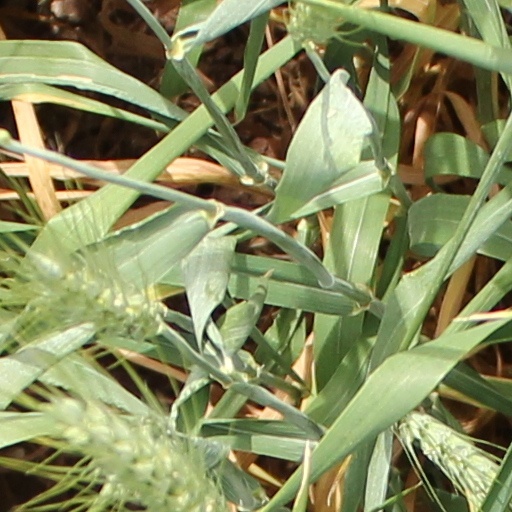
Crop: wheat